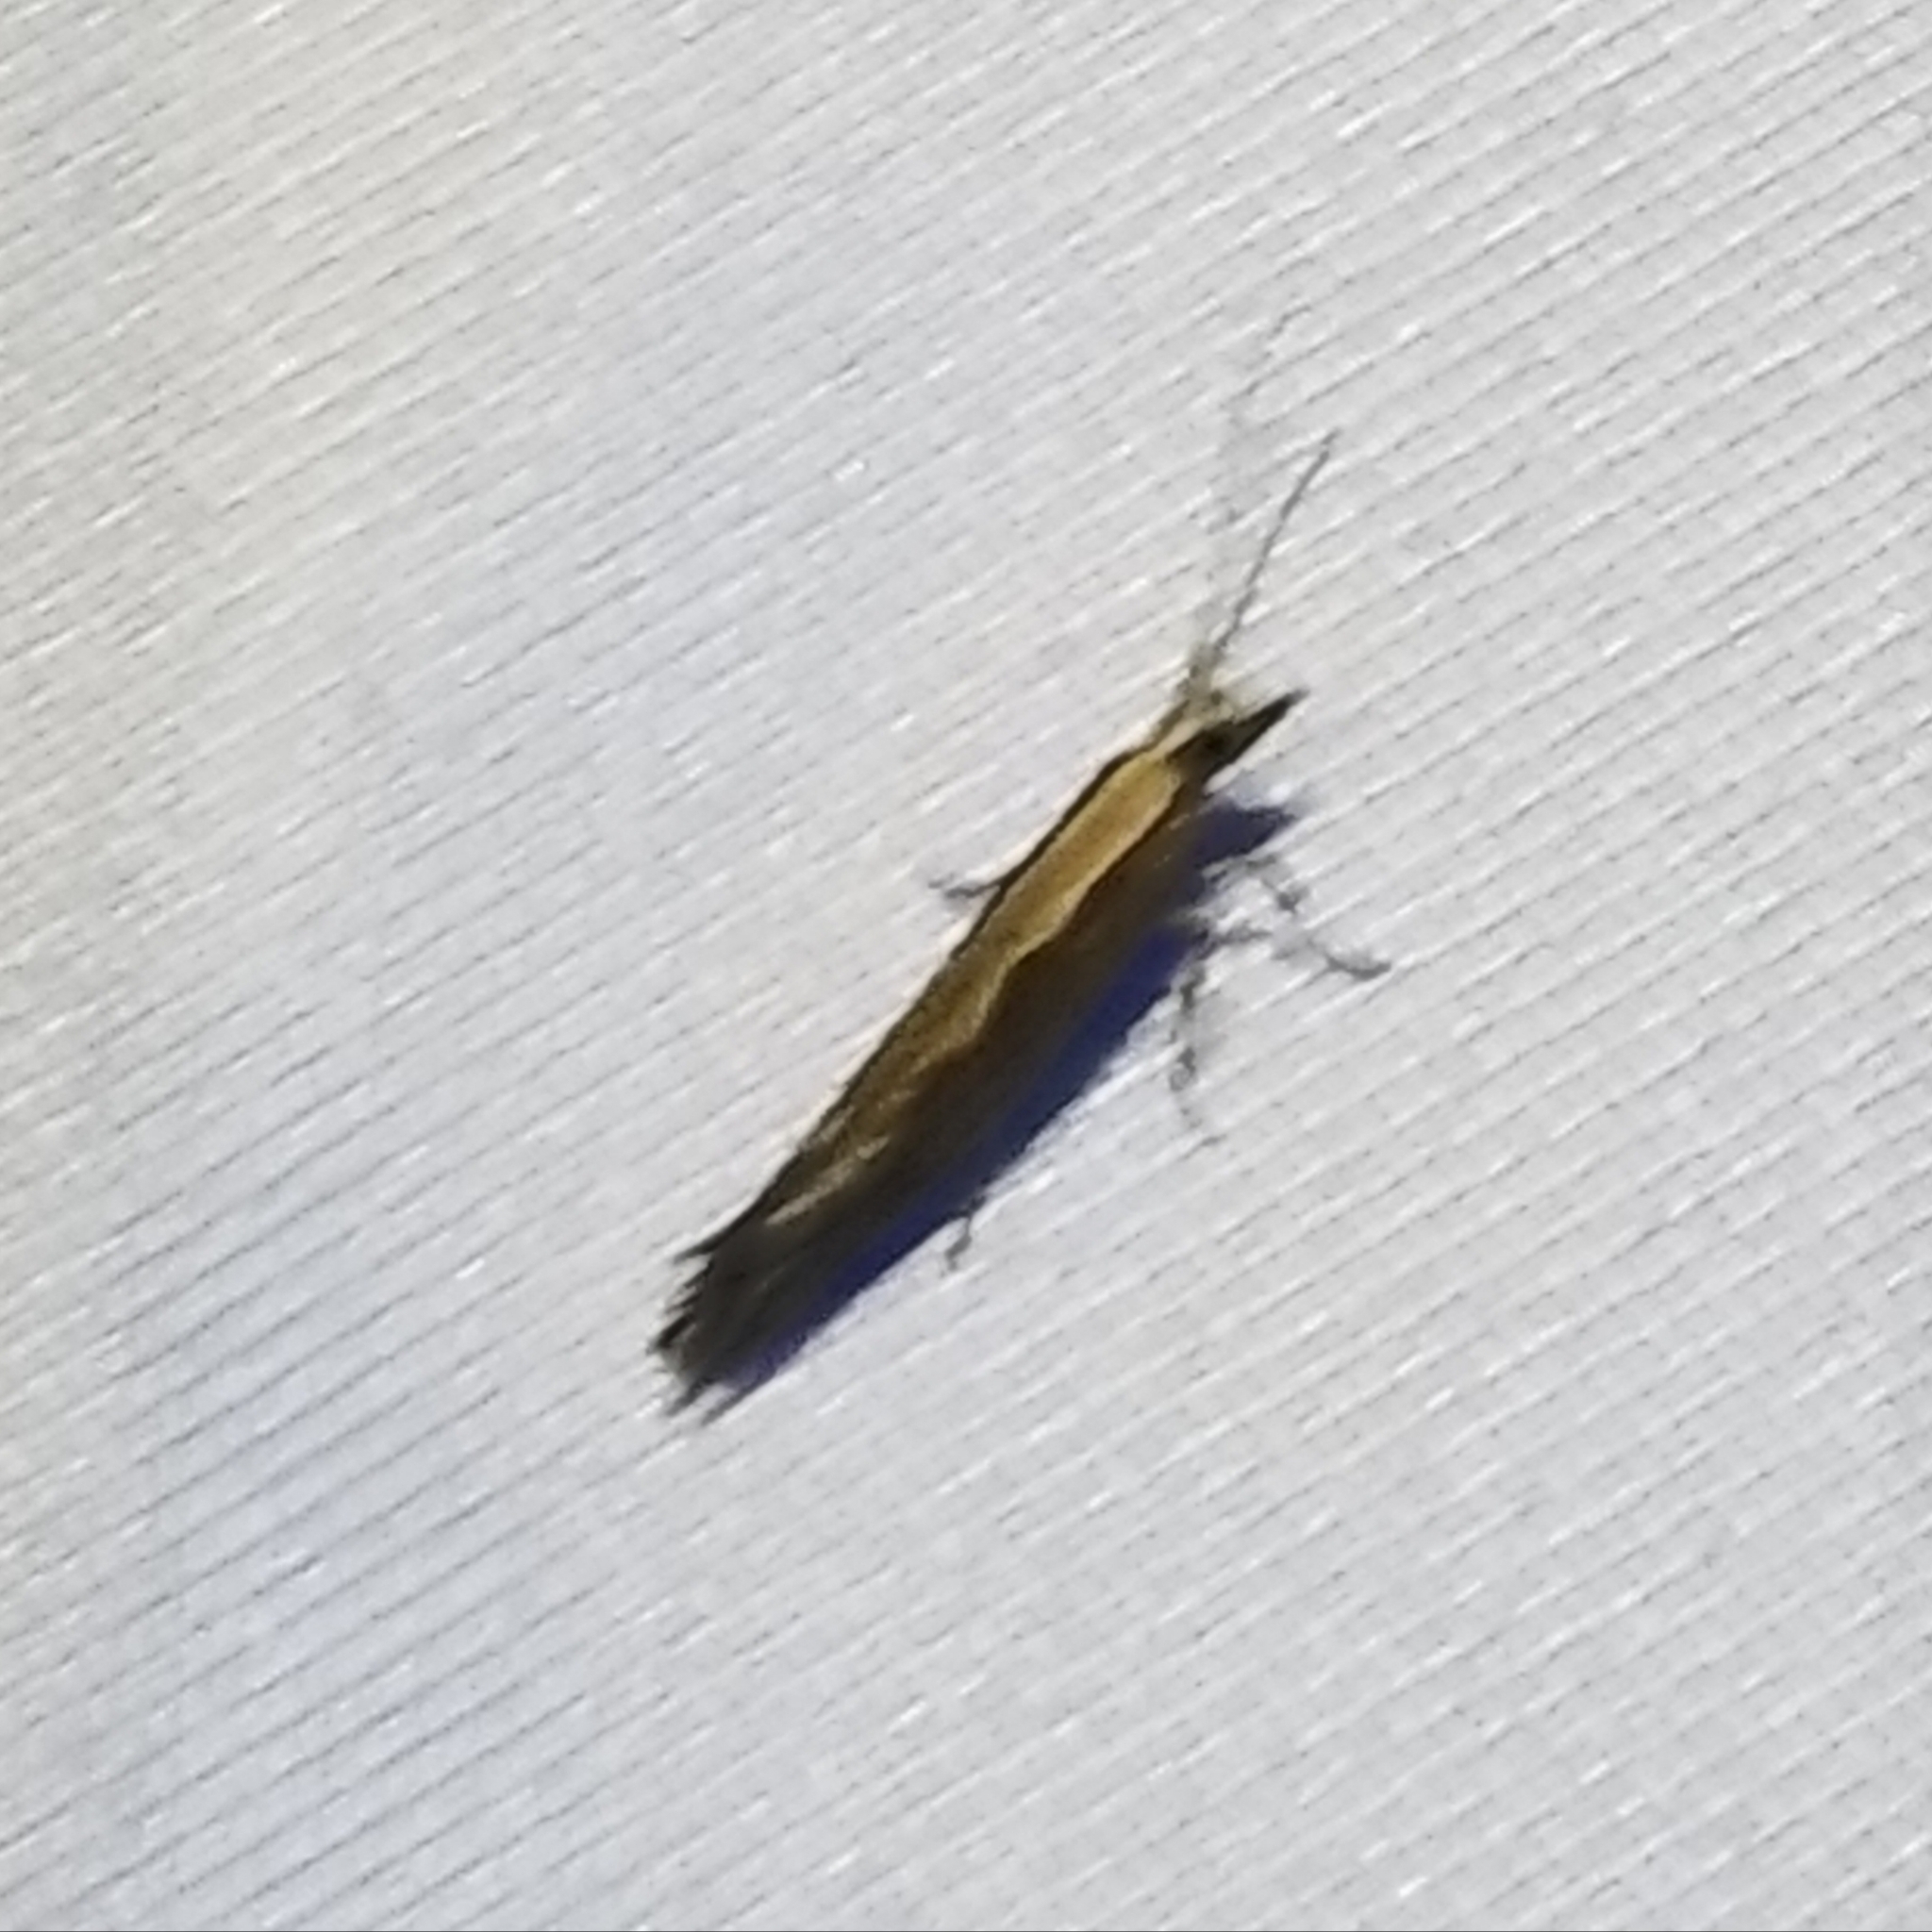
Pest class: diamondback_moth